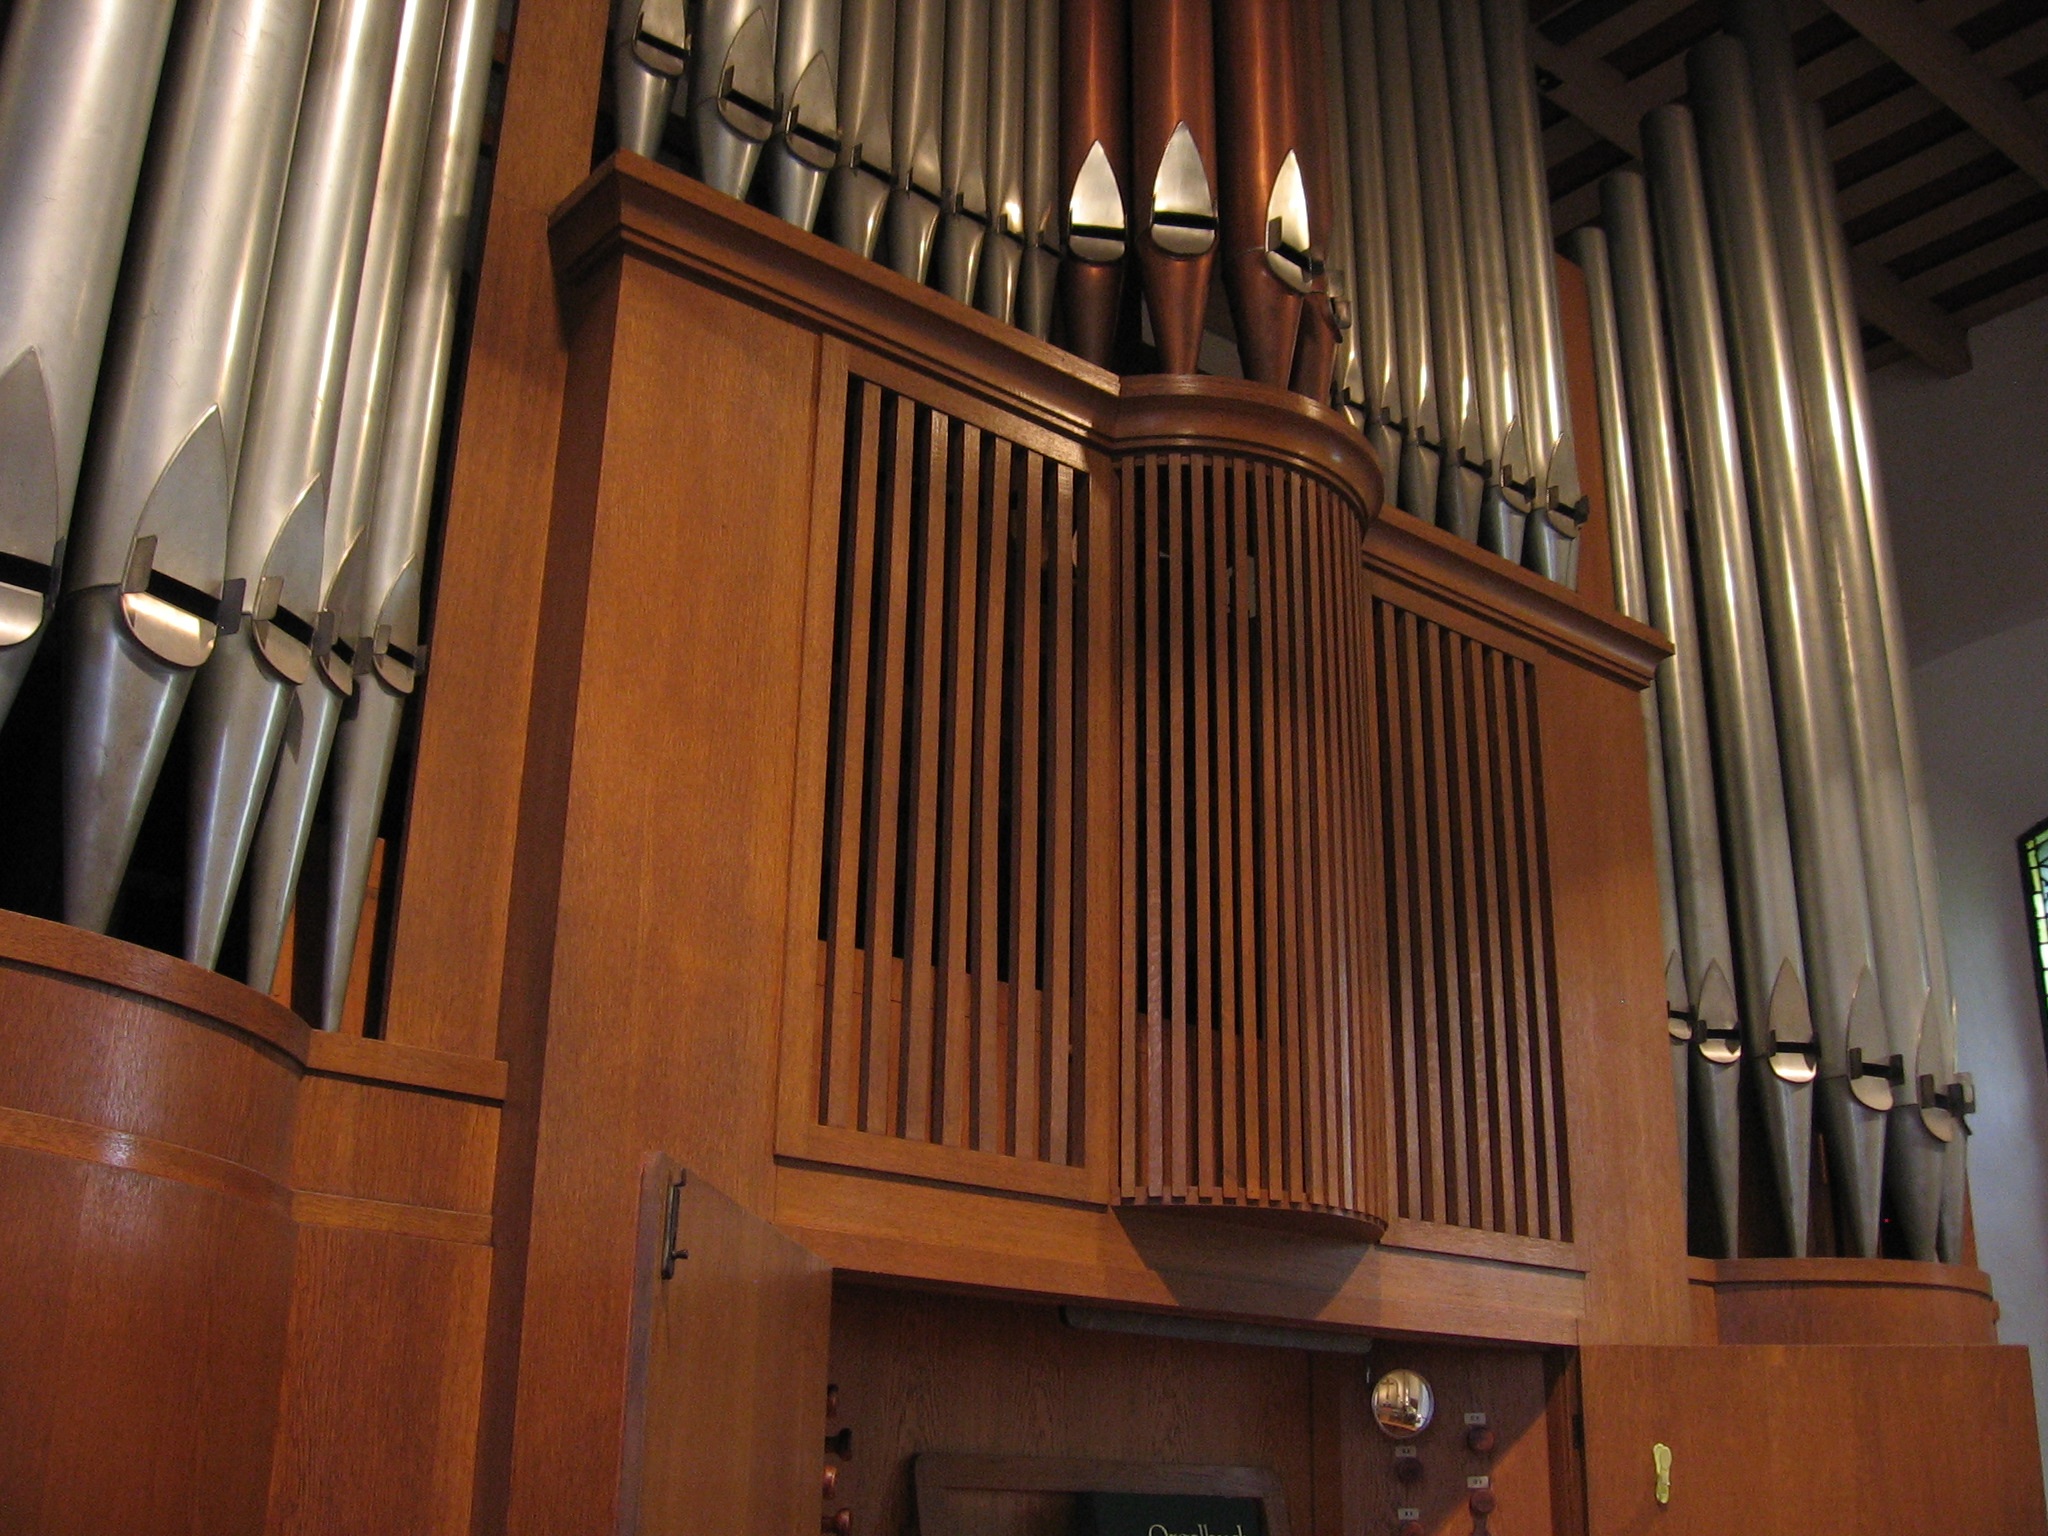
keyboard, technology, instrument, church, musical instrument, organ, wind instrument, church organ, organ whistle, church music, organist, pipe organ, organ pipe, electronic device, computer component, player piano